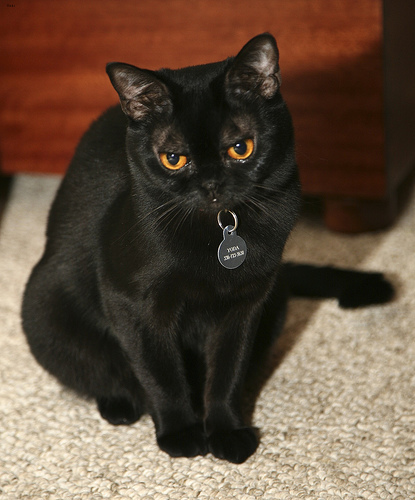
Animal: cat
Breed: Bombay